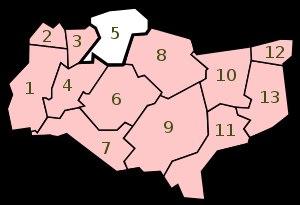
Le Kent est un comté d’Angleterre situé au sud-est de Londres, entre la Manche et l'estuaire de la Tamise. Son chef-lieu est Maidstone.